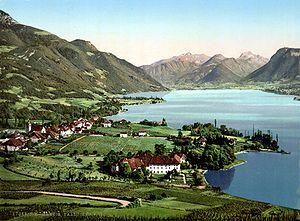
Talloires, Haute-Savoie, France.
Le vin de Savoie, ou savoie, est un vin d'appellation d'origine contrôlée produit essentiellement dans les départements de la Savoie et de la Haute-Savoie, auxquels se rajoutent deux communes de l'Ain et une de l'Isère. Il s'agit d'une appellation régionale couvrant tout le vignoble de Savoie, qui se décline en seize dénominations géographiques.
Talloires est une ancienne commune française située dans le département de la Haute-Savoie en région Rhône-Alpes. Située sur la rive est du lac d'Annecy, la commune est membre de la communauté de communes de la Tournette.
Le vignoble de Savoie est une région viticole française qui s'étend essentiellement sur les départements de la Savoie et de la Haute-Savoie, plus deux communes de l'Ain et une de l'Isère.
Le lac d'Annecy est un lac de France situé dans les Alpes, en Haute-Savoie et en région Auvergne-Rhône-Alpes. Par sa superficie, il est le deuxième lac d'origine glaciaire de France après celui du Bourget, très proche, et exception faite de la partie française du lac Léman.